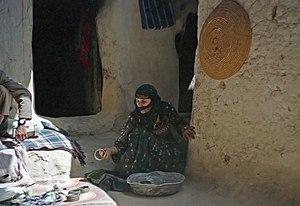
Femme juive yéménite à Sa'dah au Yémen